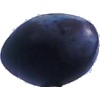
Label: Plum 3